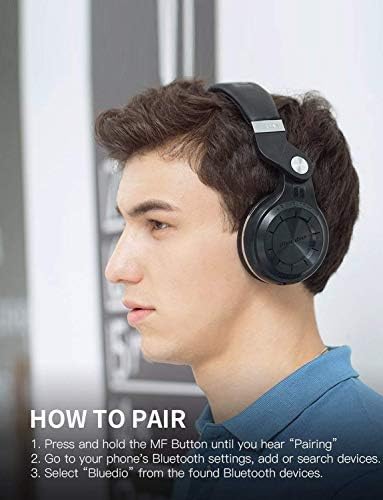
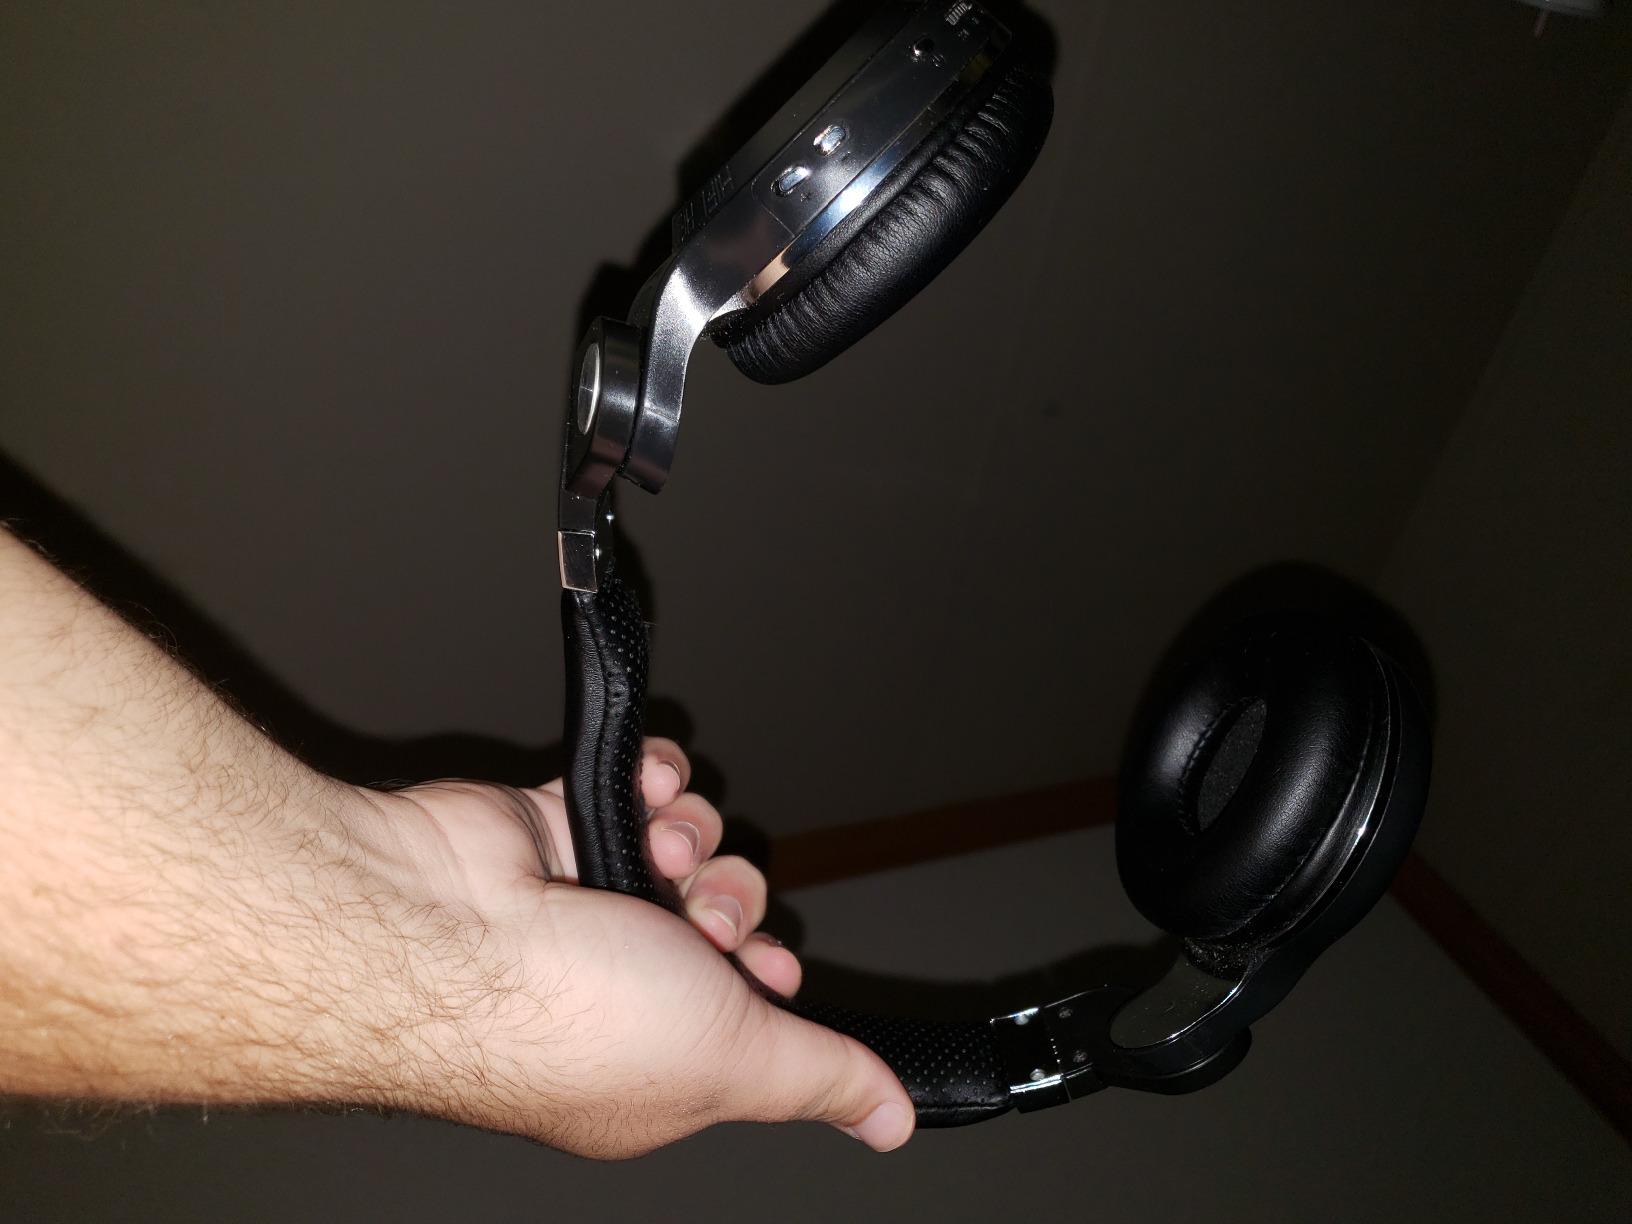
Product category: headphones
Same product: yes